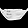
Label: Bag